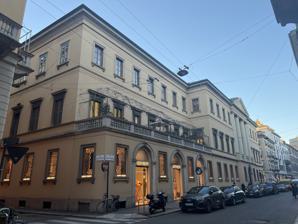
Building: Palazzo Gavazzi
Country: Italy
Year built: 1838
Building in Milan, Italy Palazzo Gavazzi Palazzo Gavazzi in Milan Click on the map for a fullscreen view General information Architectural style Neoclassical Location Milan , Italy Coordinates 45°28′08″N 9°11′31″E / 45.4688°N 9.1919°E / 45.4688; 9.1919 Design and construction Architect(s) Luigi Clerichetti Palazzo Gavazzi is a Neoclassical palace in Del Monte district, Milan , Italy . History The building was designed by Luigi Clerichetti in 1838 for the wealthy Gavazzi family. The residence was the home of Carlo Cattaneo from 1840 to 1848. Description The building is a typical example of the mansions built during the Restoration period. Each floor bears its own decorations; Doric columns on the ground floor and various pilasters on the first and second floors, rather than the huge decorative works which were popular at the time. The symmetrical facade, covering three levels, is centred on a portal with four Ionic half-columns supporting the first-floor balcony. References